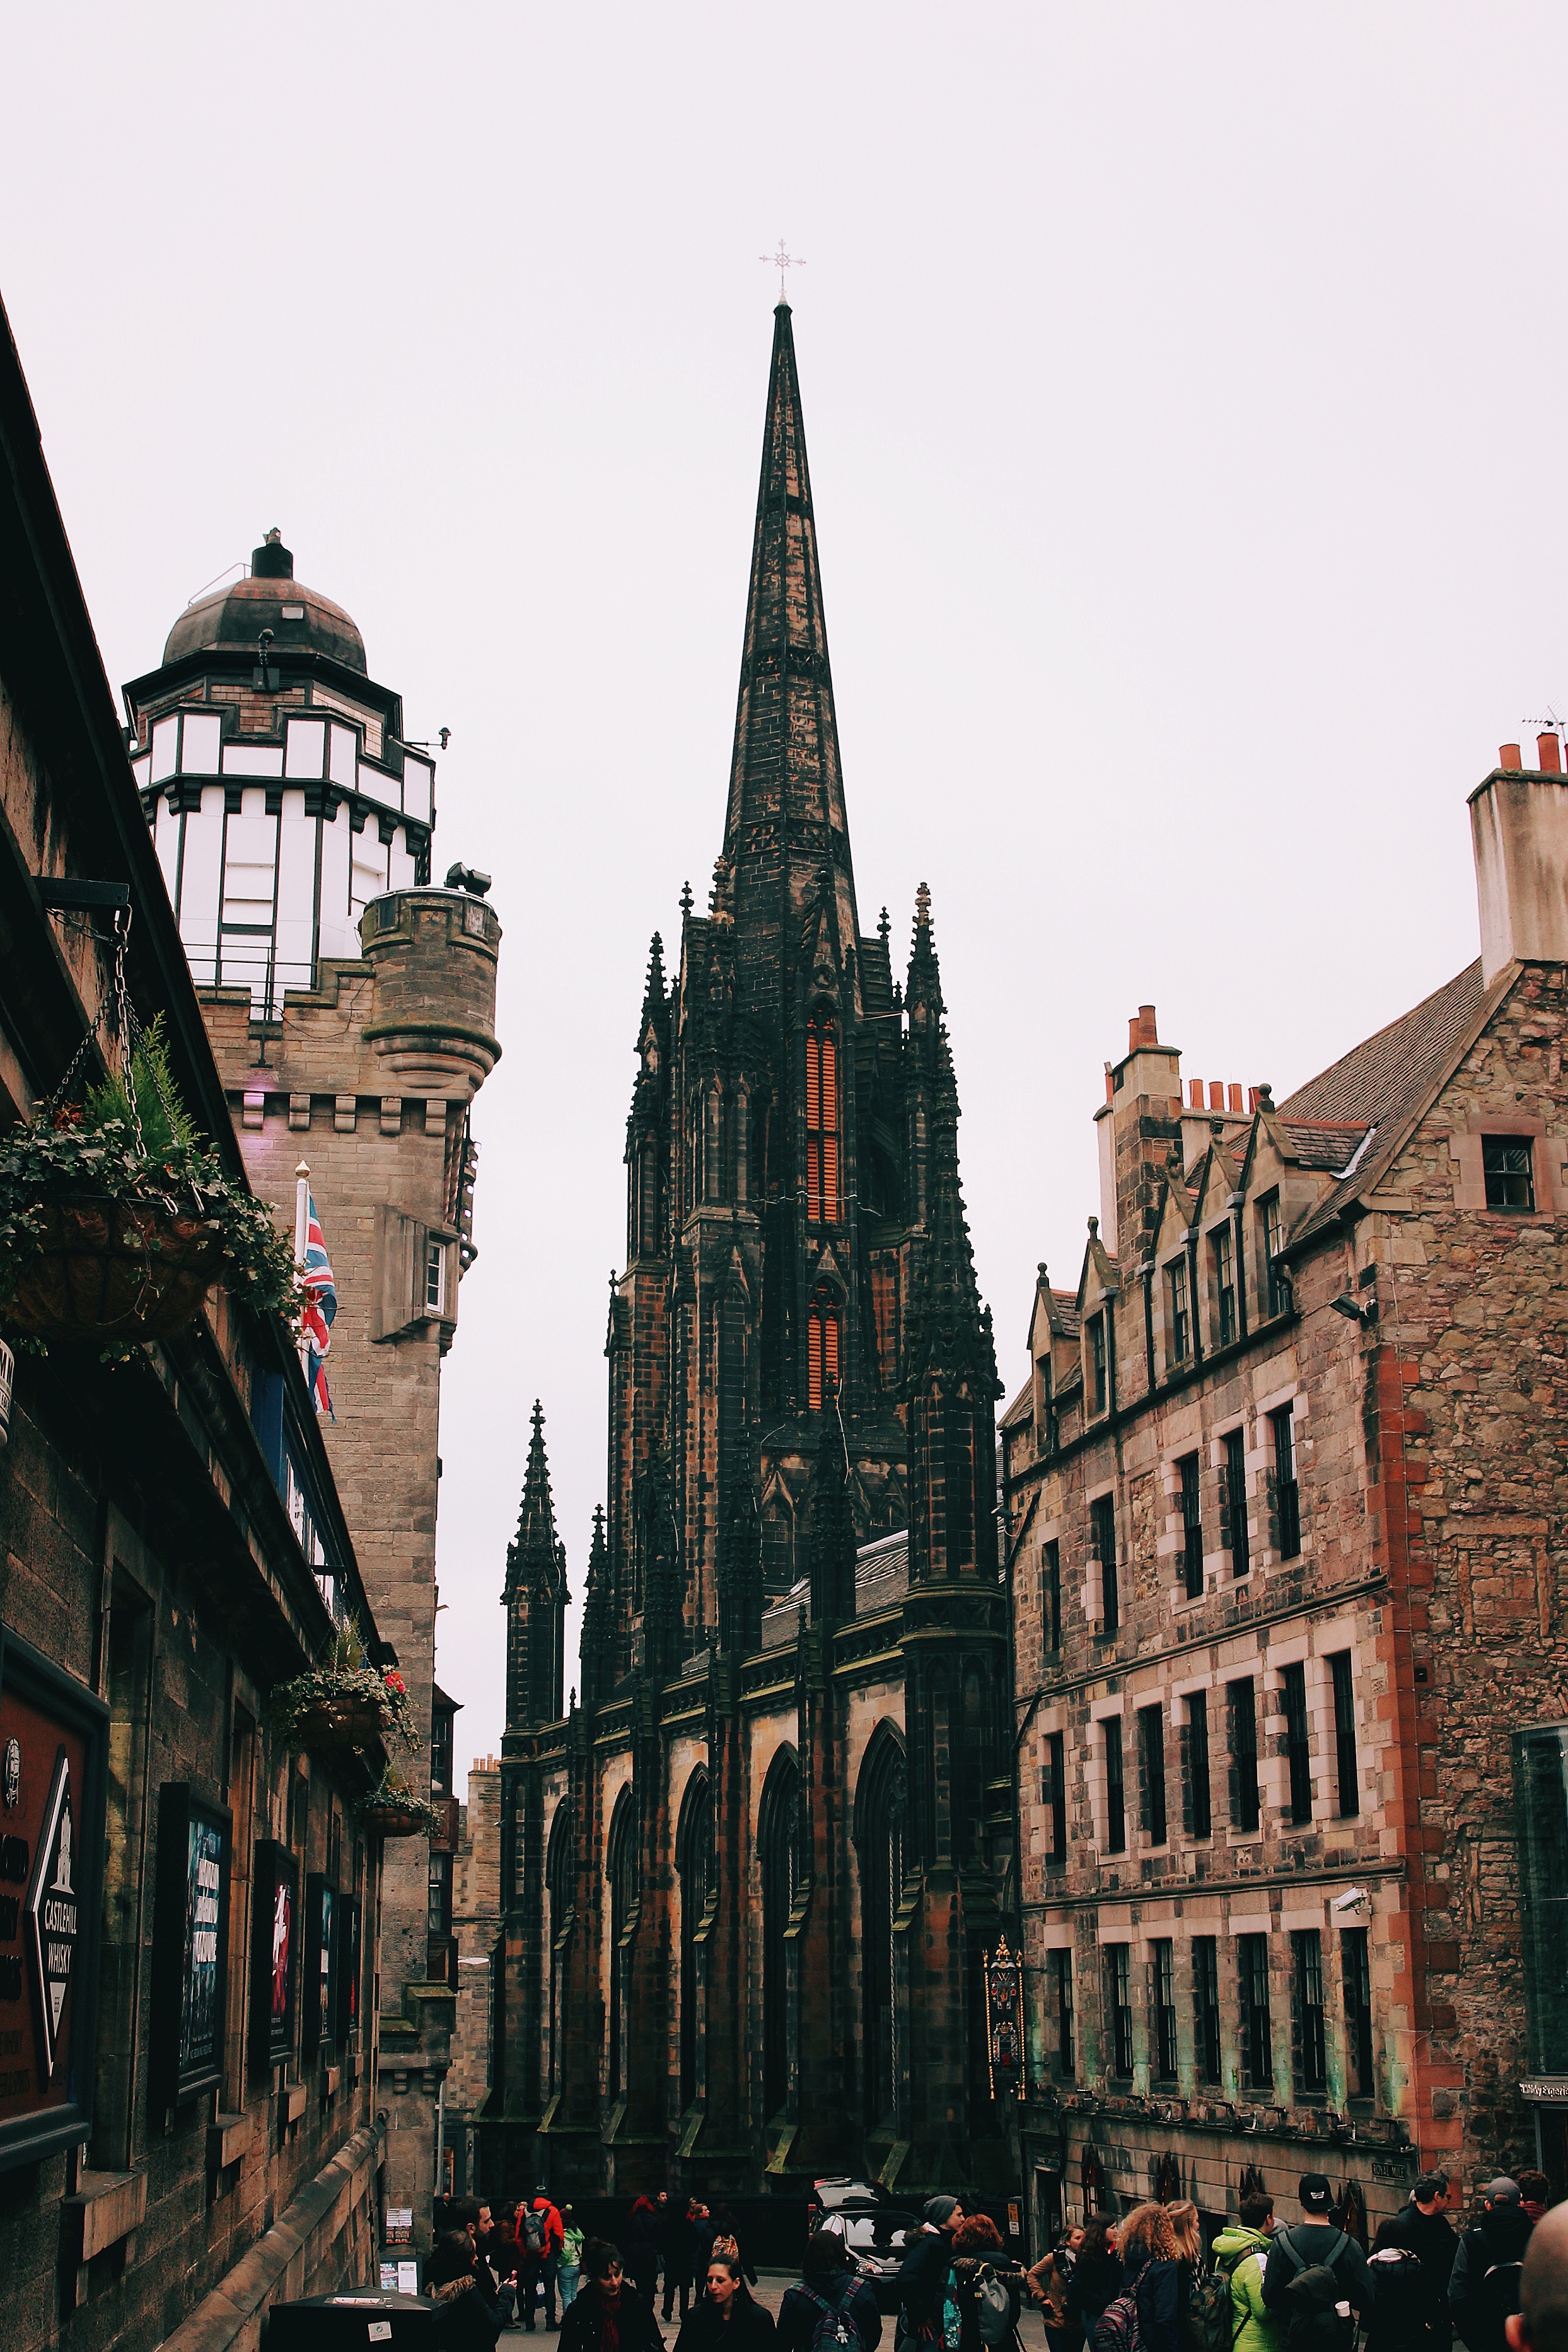
architecture, road, street, town, city, cityscape, downtown, tower, landmark, cathedral, tourism, waterway, spire, infrastructure, metropolis, urban area, human settlement